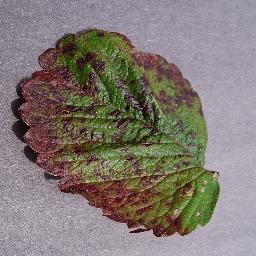
Label: Strawberry___Leaf_scorch